Joseph Wilson Ervin

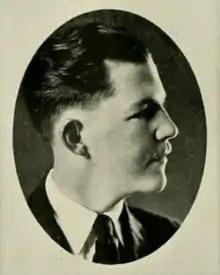
Ervin pictured at the University of North Carolina,

Ervin was born in Morganton, Burke County, North Carolina. He attended the public schools, was graduated from the University of North Carolina at Chapel Hill in 1921 where he was a member of the Dialectic Society and from its law school in 1923, was admitted to the bar in 1923 and commenced practice in Charlotte, North Carolina.